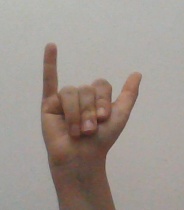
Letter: ya